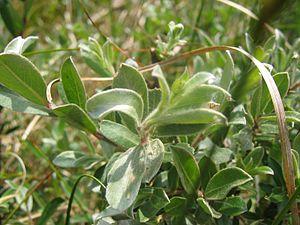
Salix repens, le saule rampant, est un très petit saule. Il ne doit pas être confondu avec Salix herbacea, une autre espèce de saule nain.